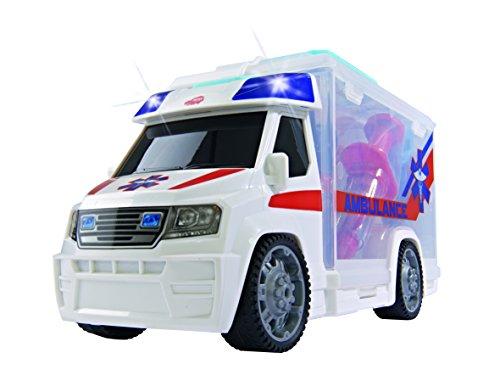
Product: Dickie Toys Push and Play SOS Rescue Ambulance
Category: Toys & Games | Dress Up & Pretend Play | Pretend Play
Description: Rescue and care: on the road with the Dickie Toys Push and Play SOS Ambulance.
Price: $24.77
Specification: ProductDimensions:13x5x7inches|ItemWeight:1.76pounds|ShippingWeight:2.82pounds(Viewshippingratesandpolicies)|DomesticShipping:ItemcanbeshippedwithinU.S.|InternationalShipping:ThisitemcanbeshippedtoselectcountriesoutsideoftheU.S.LearnMore|ASIN:B00U770OXO|Itemmodelnumber:203716000AMU|Manufacturerrecommendedage:36months-15years|Batteries:2AAbatteriesrequired.(included)